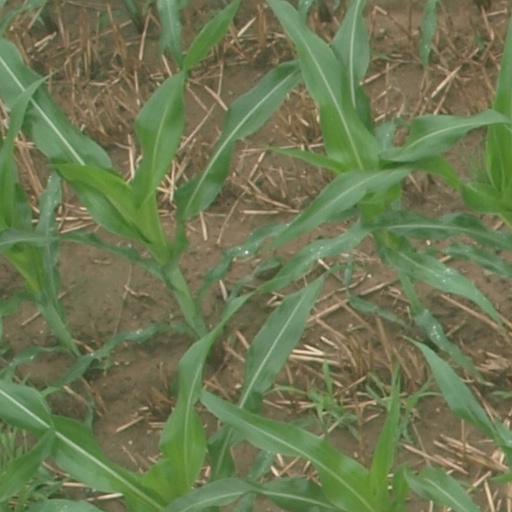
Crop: maize; corn